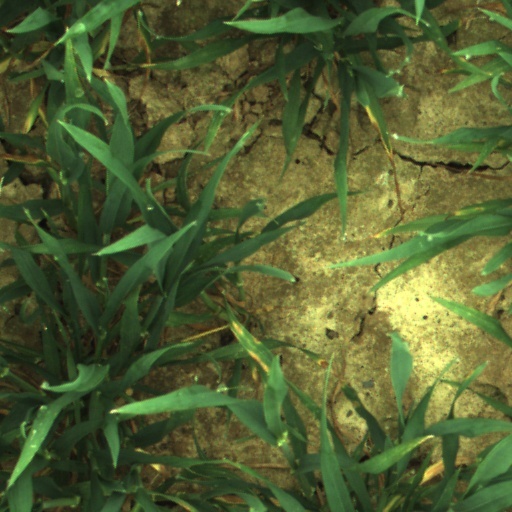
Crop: wheat